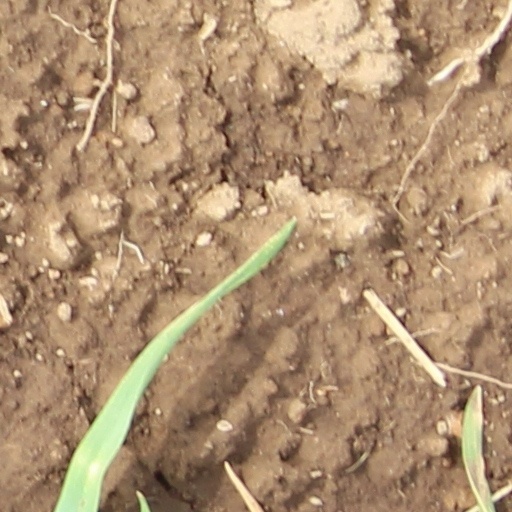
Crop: wheat